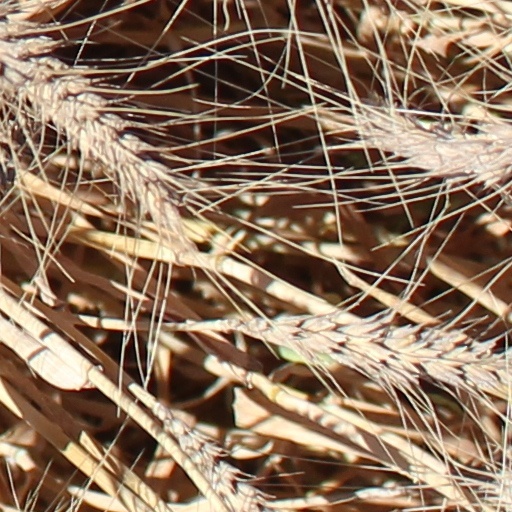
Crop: wheat